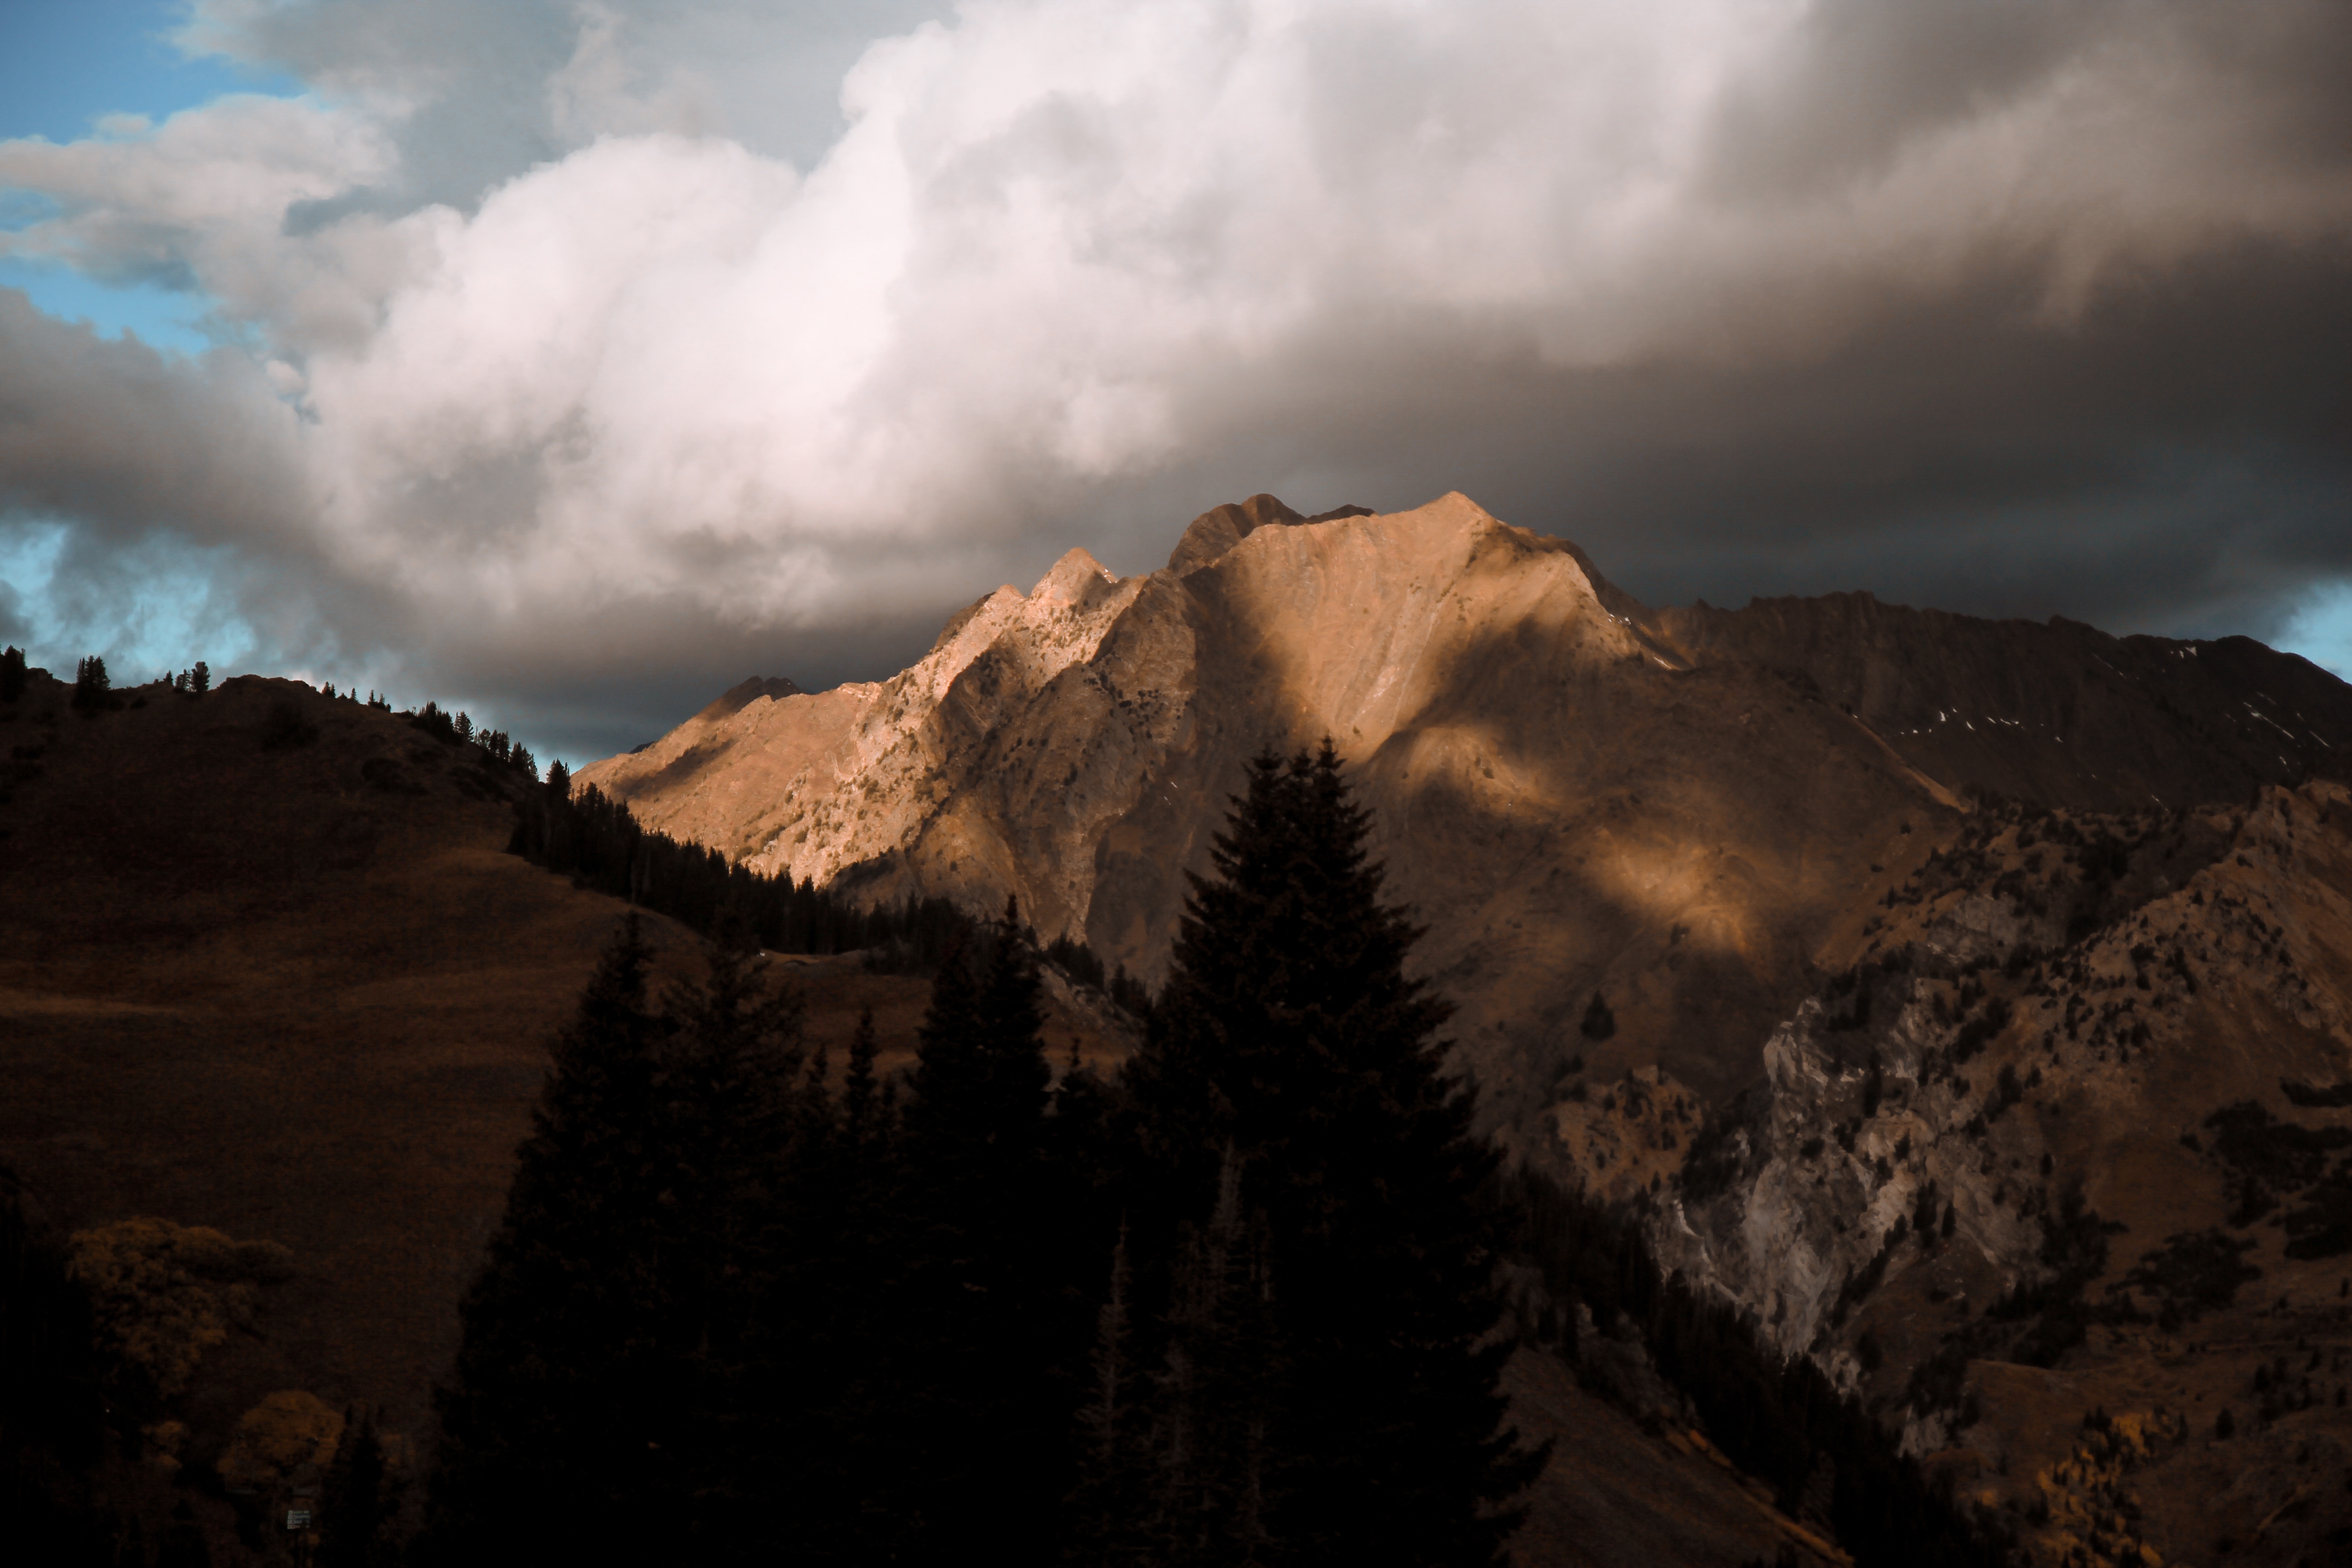
landscape, nature, forest, rock, wilderness, mountain, snow, cloud, sky, sunrise, sunset, sunlight, morning, hill, dawn, valley, mountain range, dusk, weather, ridge, summit, landform, geographical feature, atmospheric phenomenon, mountainous landforms, geological phenomenon